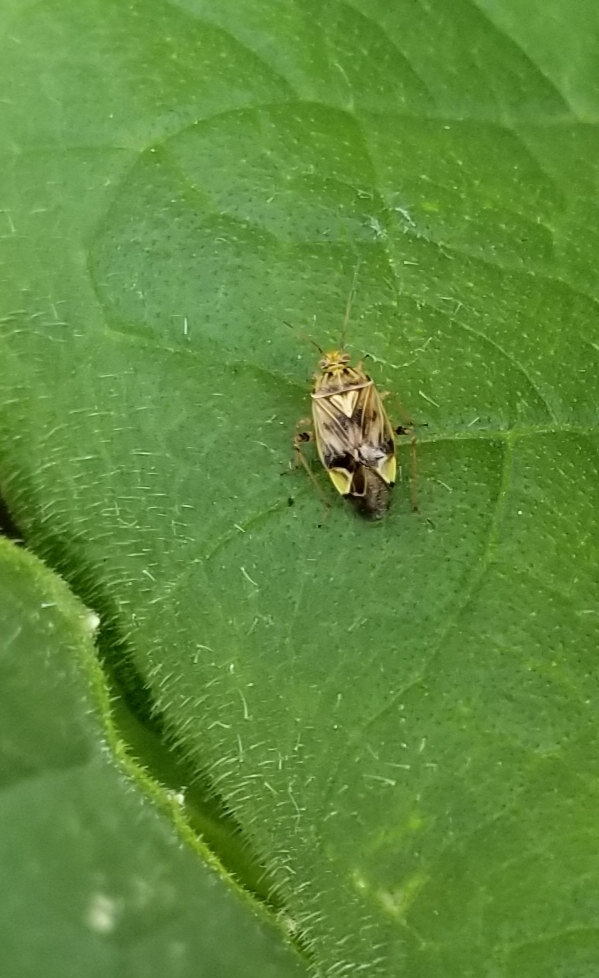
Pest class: lygus_bug